Nakashibetsu, Hokkaido

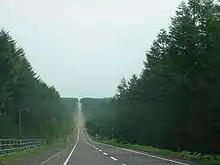
A road from Kaiyōdai hill

In 2004, there was an abortive effort to merge Nakashibetsu with the nearby town of Rausu. The new city would have been named "Higashishiretoko", but the plan was defeated in a referendum held in Nakashibetsu.